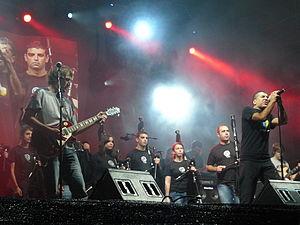
Dixebra est un groupe de rock espagnol, originaire d'Avilés, dans les Asturies.